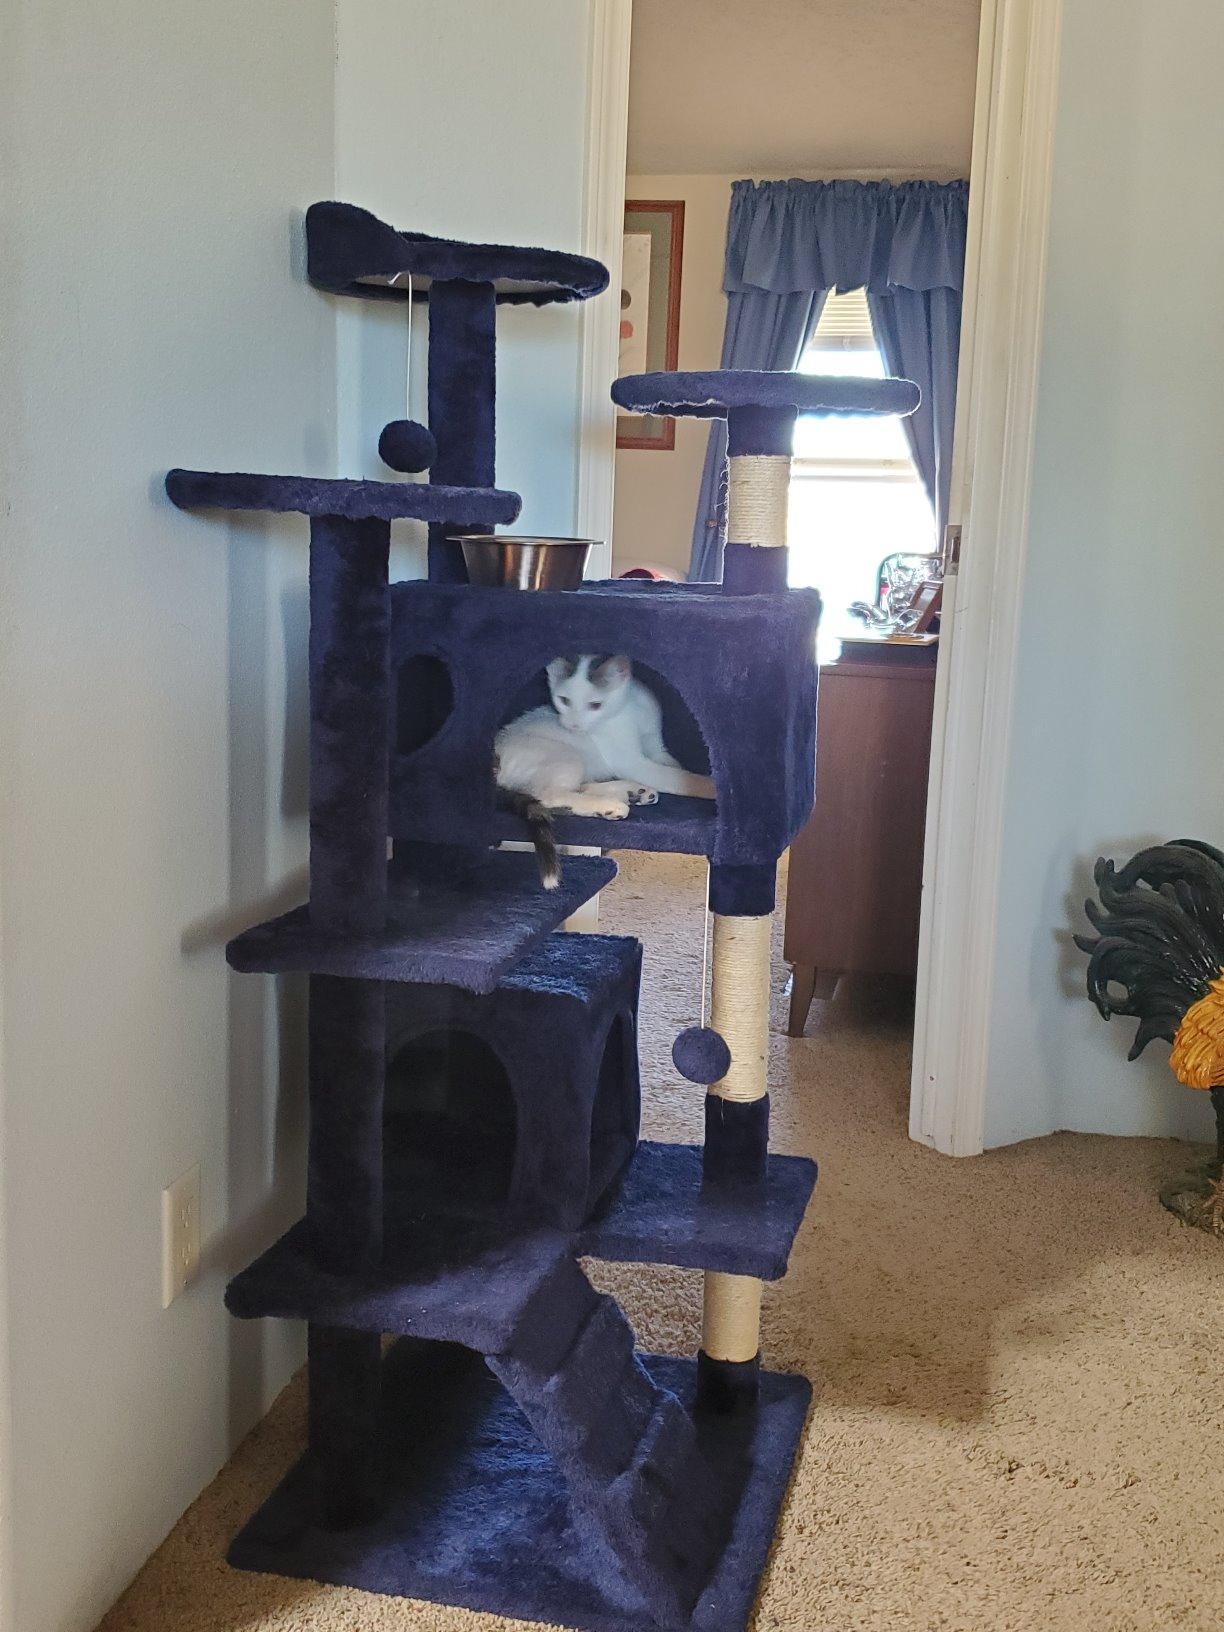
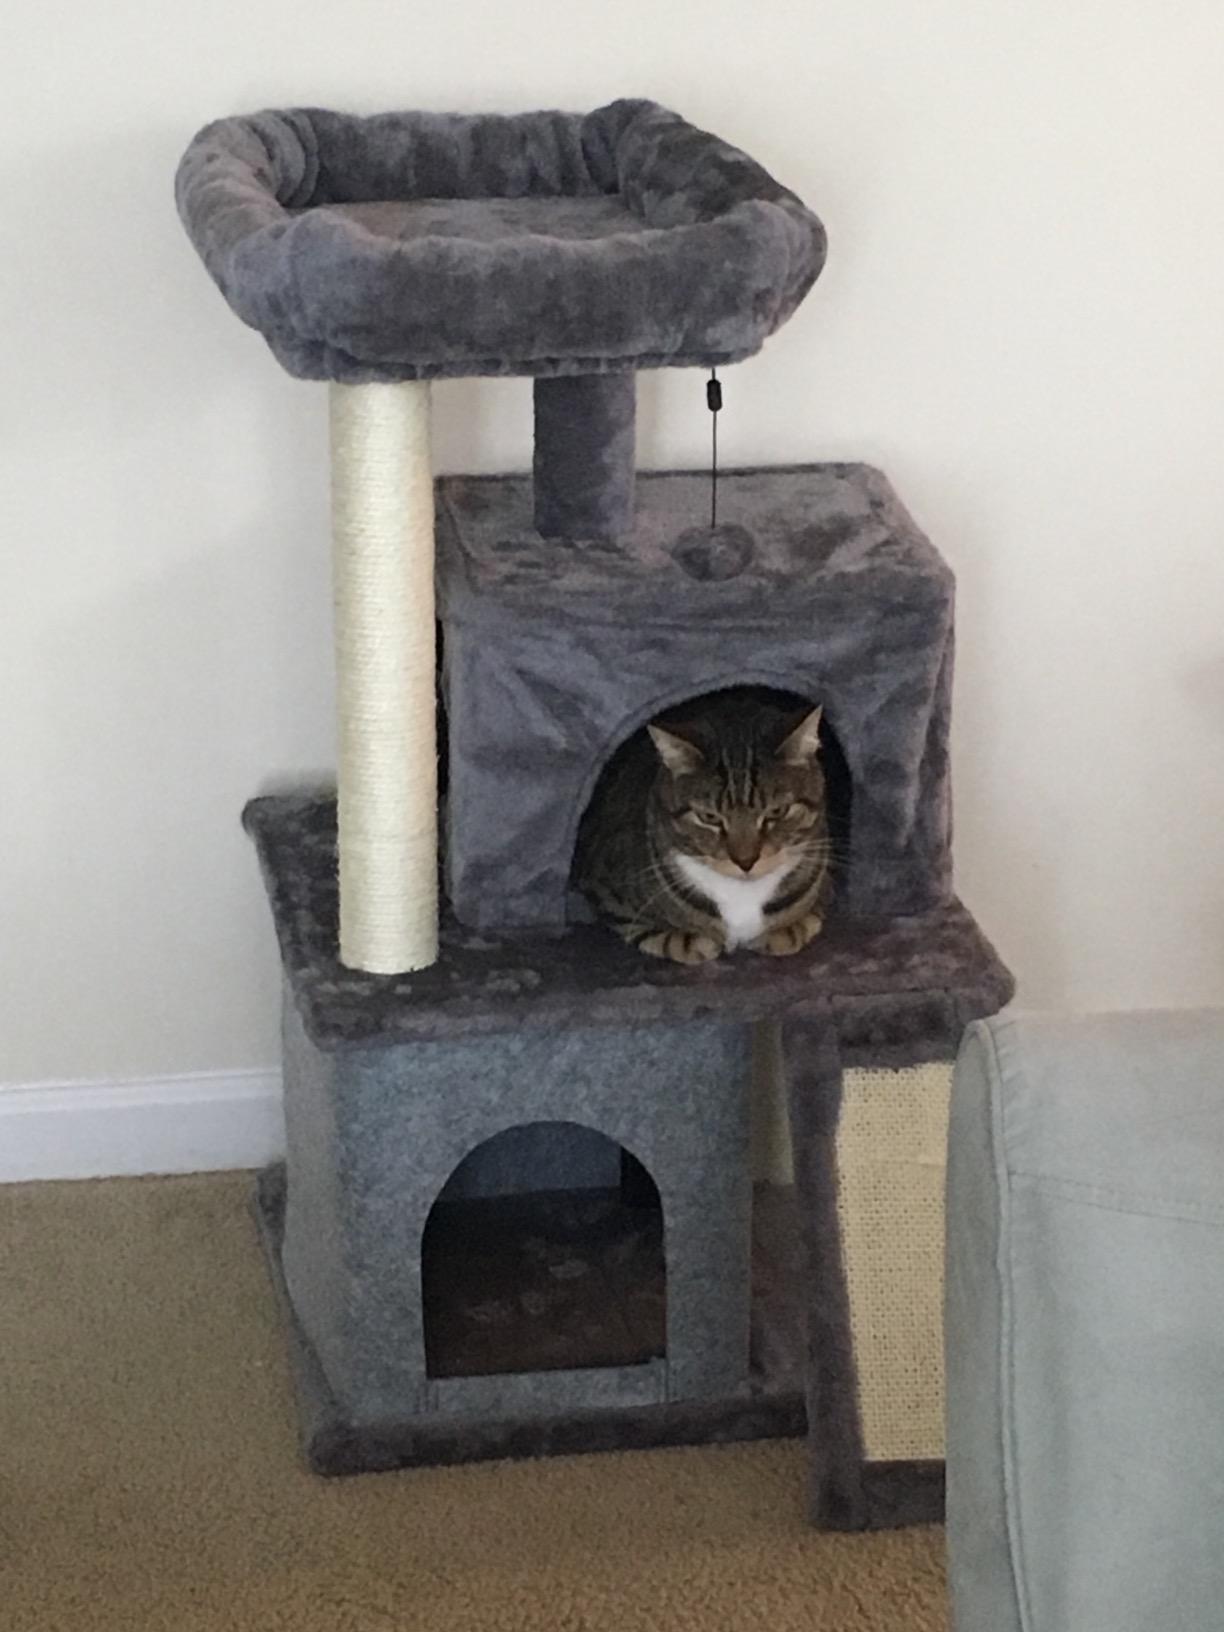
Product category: items_cat tree
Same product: no